Infernal Poetry

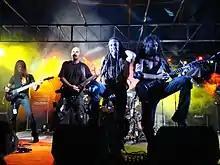
Infernal Poetry in 2007.

Infernal Poetry is an Italian death metal band from Ancona, who formed in 1996 and disbanded in 2014. The band started as a death metal act mixing US brutality and Scandinavian melody, adding new elements during 17 years of activities and creating a style that was self-defined as 'Schizo Metal'. The band released four albums, 2 EPs and one split release with Dark Lunacy.